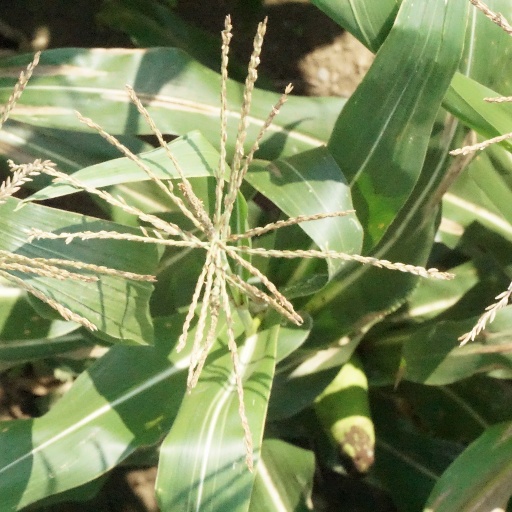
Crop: maize; corn